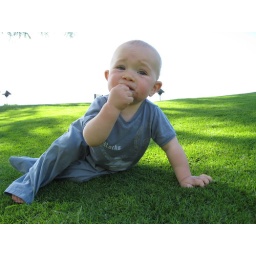
J-mo's first introduction to sand and grass in Hawaii (in his GQ pose)